El Gran Desafío (2011)

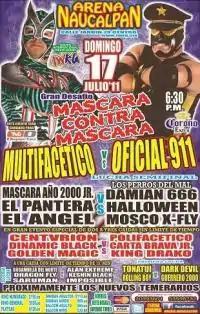

El Gran Desafío (2011) (Spanish for "The Great Challenge") was a major professional wrestling event produced and scripted by the Mexican "Lucha libre" promotion International Wrestling Revolution Group (IWRG) on July 17, 2011. The event was held in Arena Naucalpan, IWRG's home arena and the venue for the majority of their shows and was the third and final show held under the "El Gran Desafío" name.